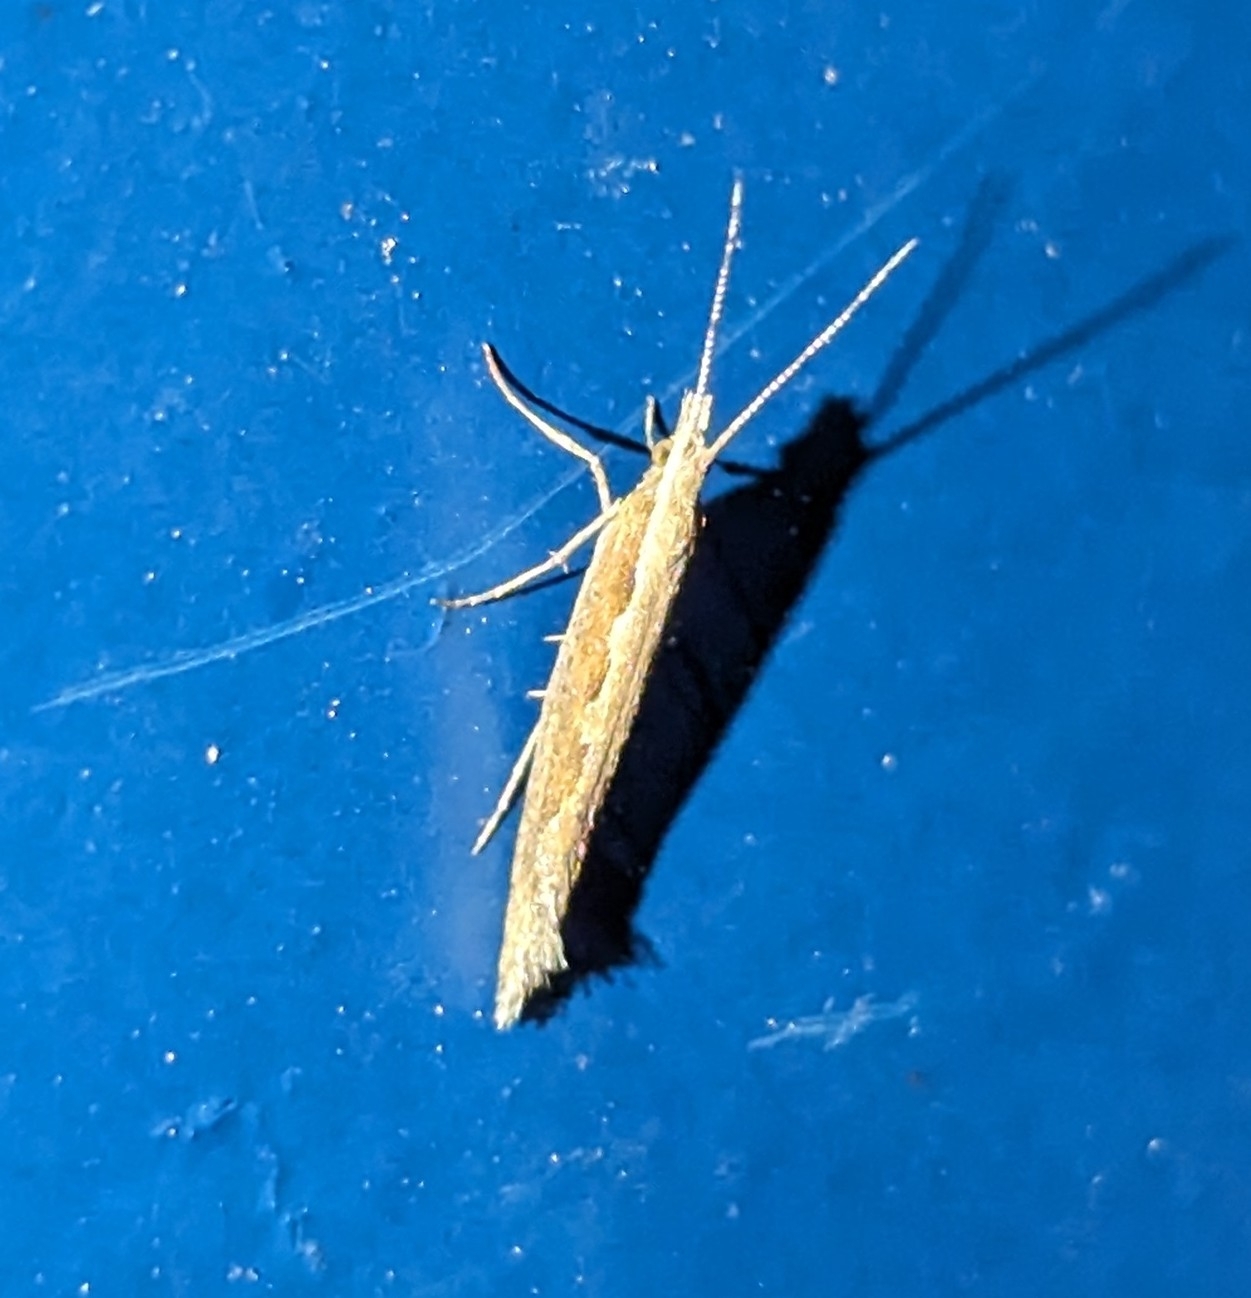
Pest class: diamondback_moth